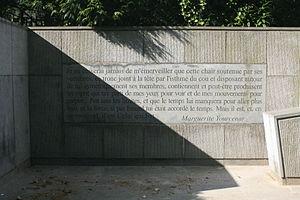
Parc d'Egmont, Bruxelles (Belgique). Passage Marguerite Yourcenar donnant accès à la rue aux Laines. Une des 14 citations de ""L'oeuvre au noir"" qui ornent le passage"
Le parc d'Egmont ou parc du Palais d'Egmont est un parc public de Bruxelles situé entre la rue aux Laines, la rue du Grand-Cerf, le boulevard de Waterloo et le palais d'Egmont.
L'Œuvre au noir est un roman de Marguerite Yourcenar, paru le 8 mai 1968.
Marguerite Yourcenar, pseudonyme de Marguerite Cleenewerck de Crayencour, née le 8 juin 1903 à Bruxelles et morte le 17 décembre 1987 à Bar Harbor dans l'État du Maine, est une femme de lettres française. Romancière, nouvelliste et autobiographe, elle est aussi poétesse, traductrice, essayiste et critique littéraire.